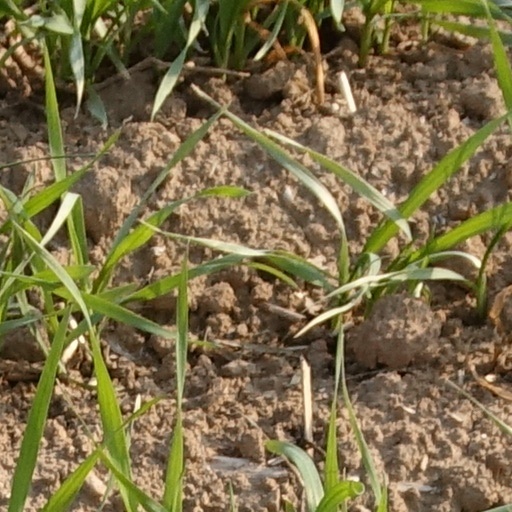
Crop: wheat